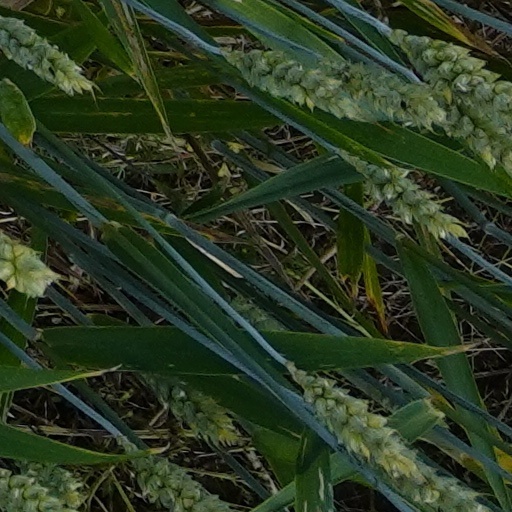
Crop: wheat